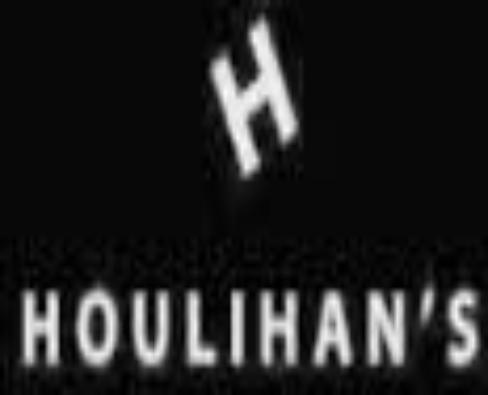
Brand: Houlihan's
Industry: Others